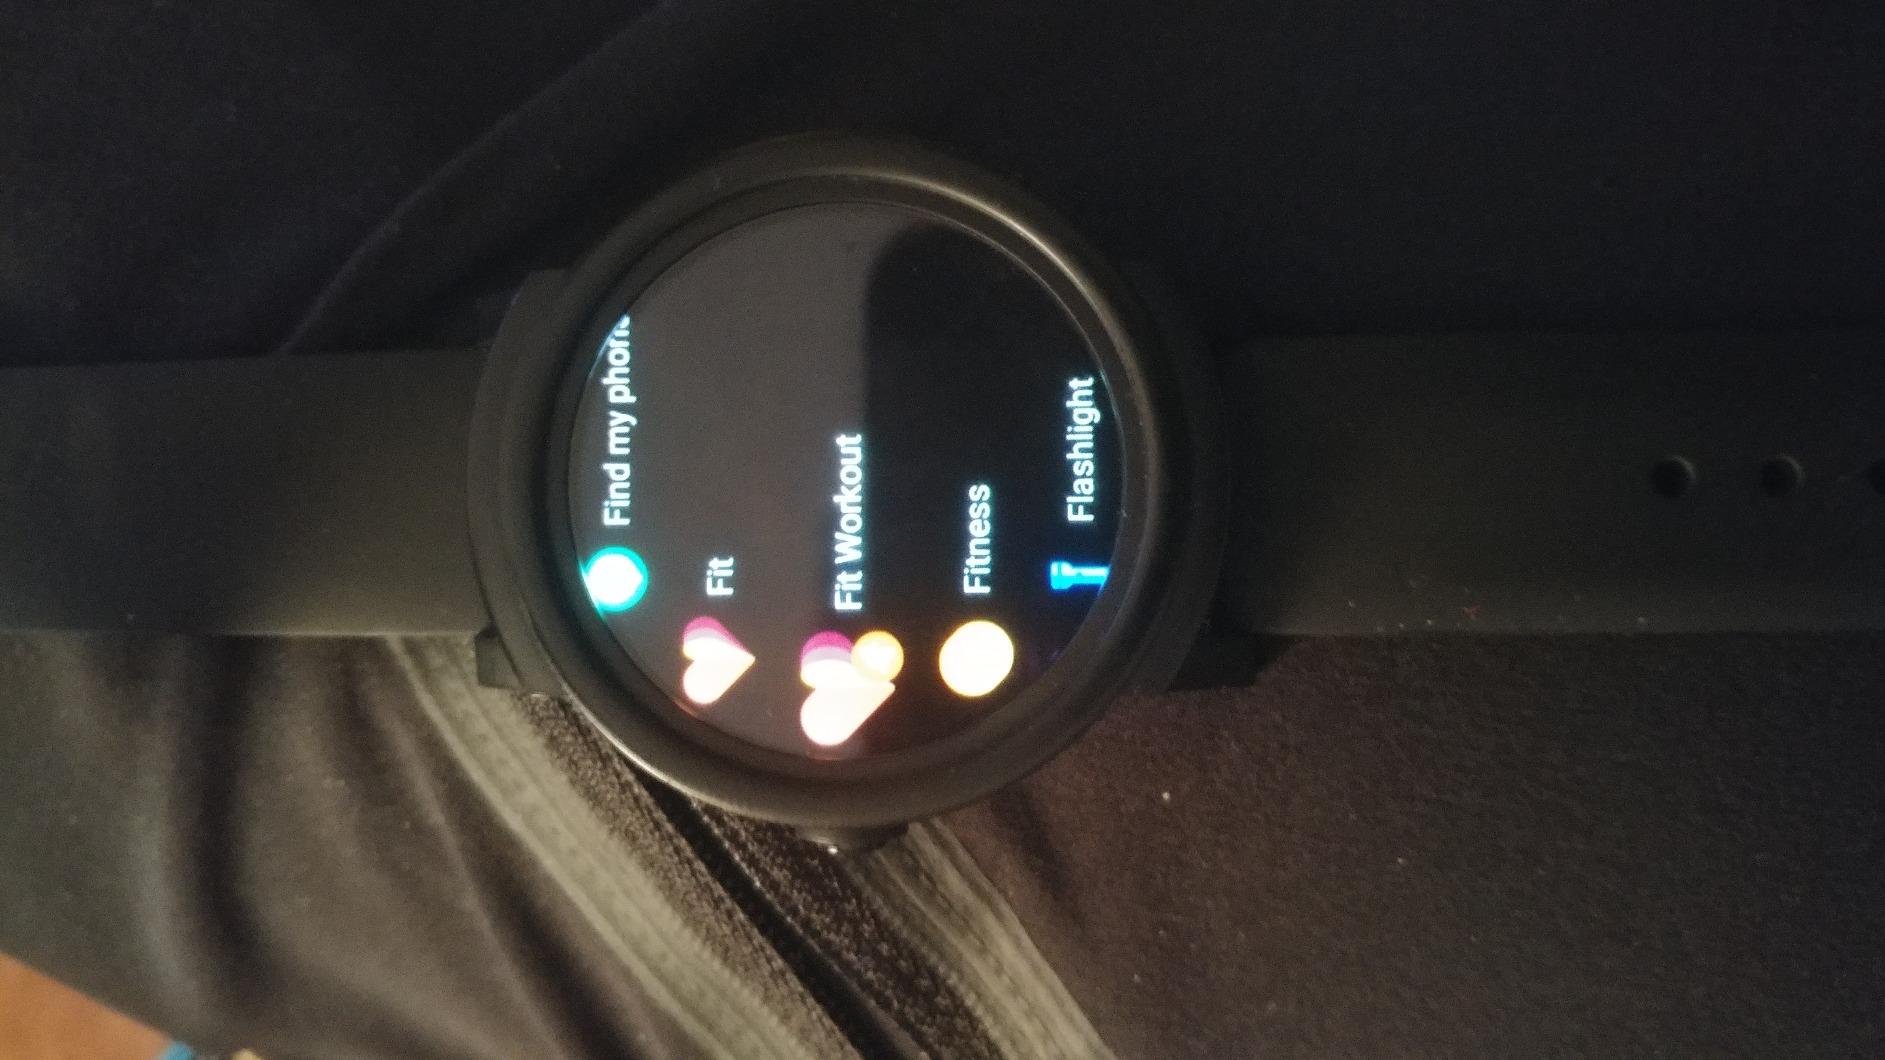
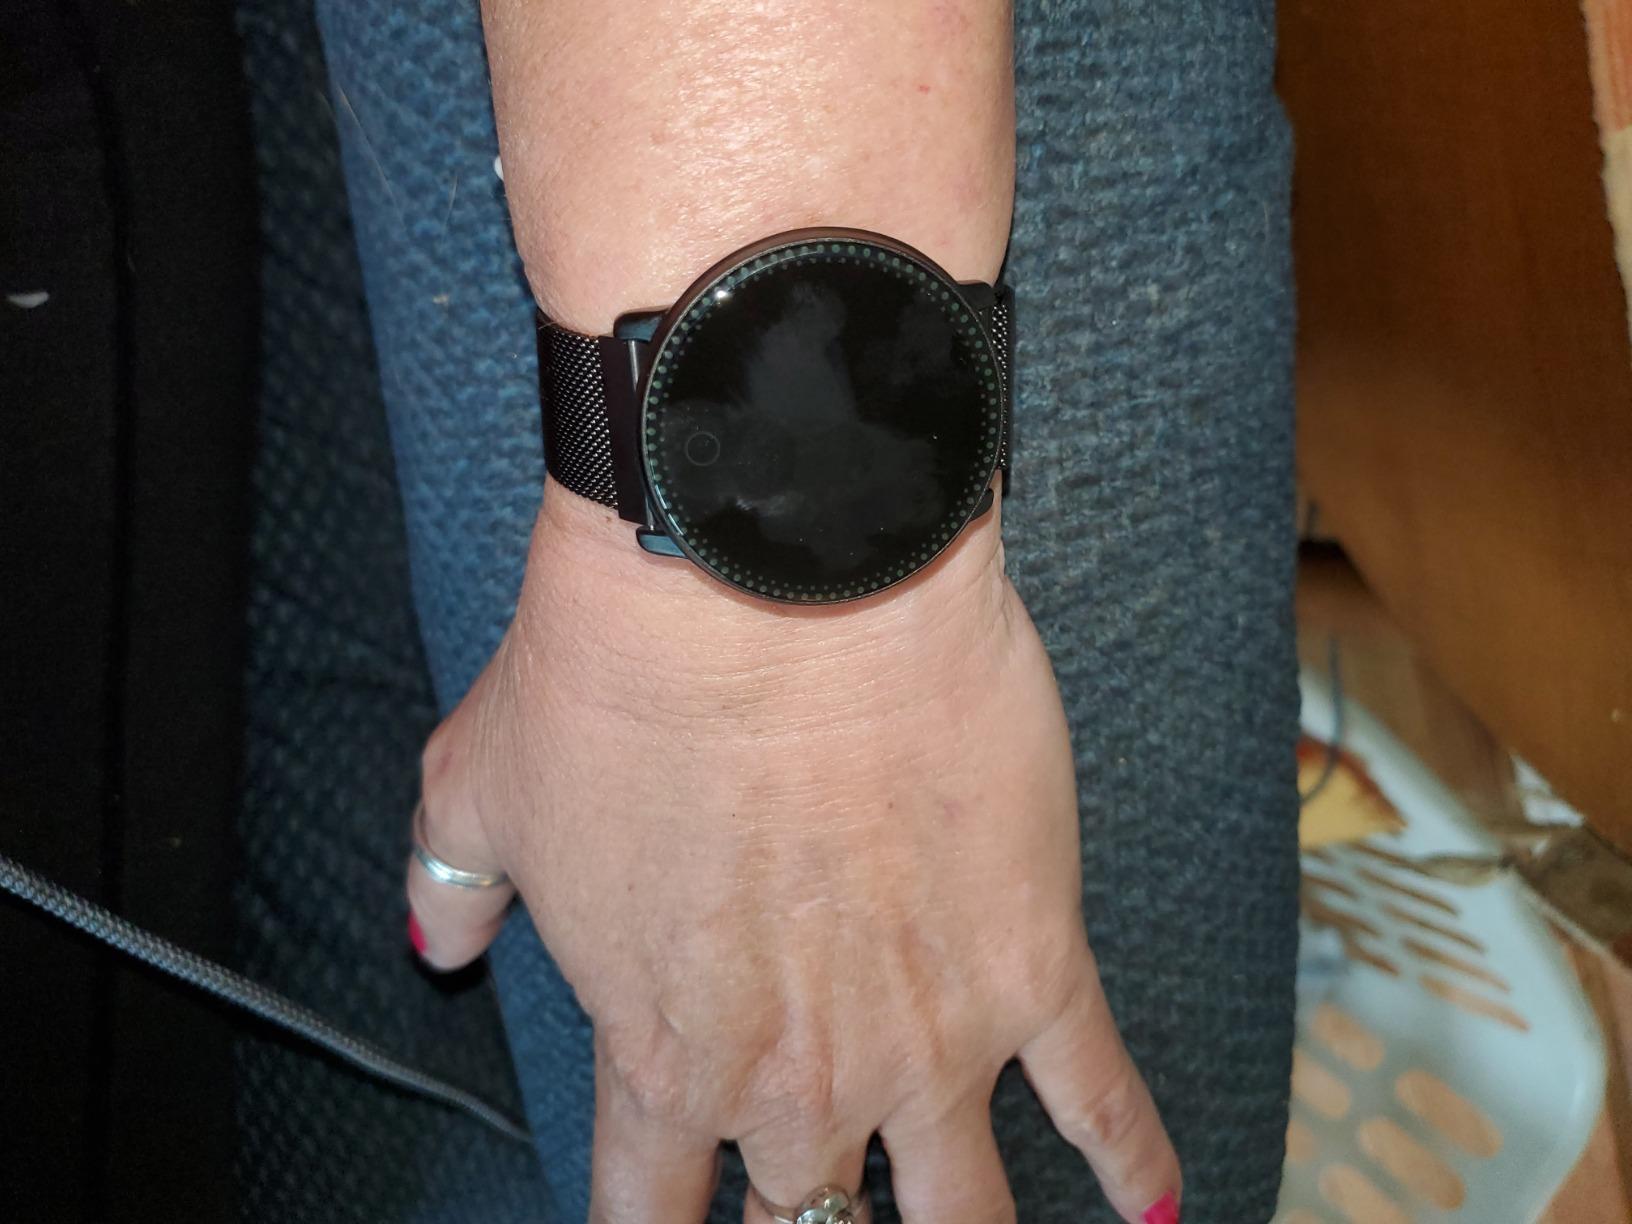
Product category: smartwatch
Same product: no